Palari (boat)

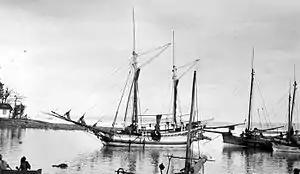
Palari with pinisi rig, West Sulawesi, 1923–1925.

Palari is a type of Indonesian sailing vessel from South Sulawesi. It was mainly used by the people of Ara and Lemo Lemo, for transporting goods and people. This vessel is rigged with pinisi rig, which often makes it better known as "Pinisi" instead of its name. In Singapore, palari is known as "Makassar trader".